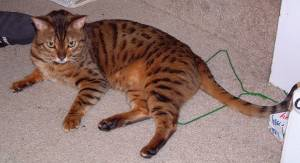
Breed: bengal